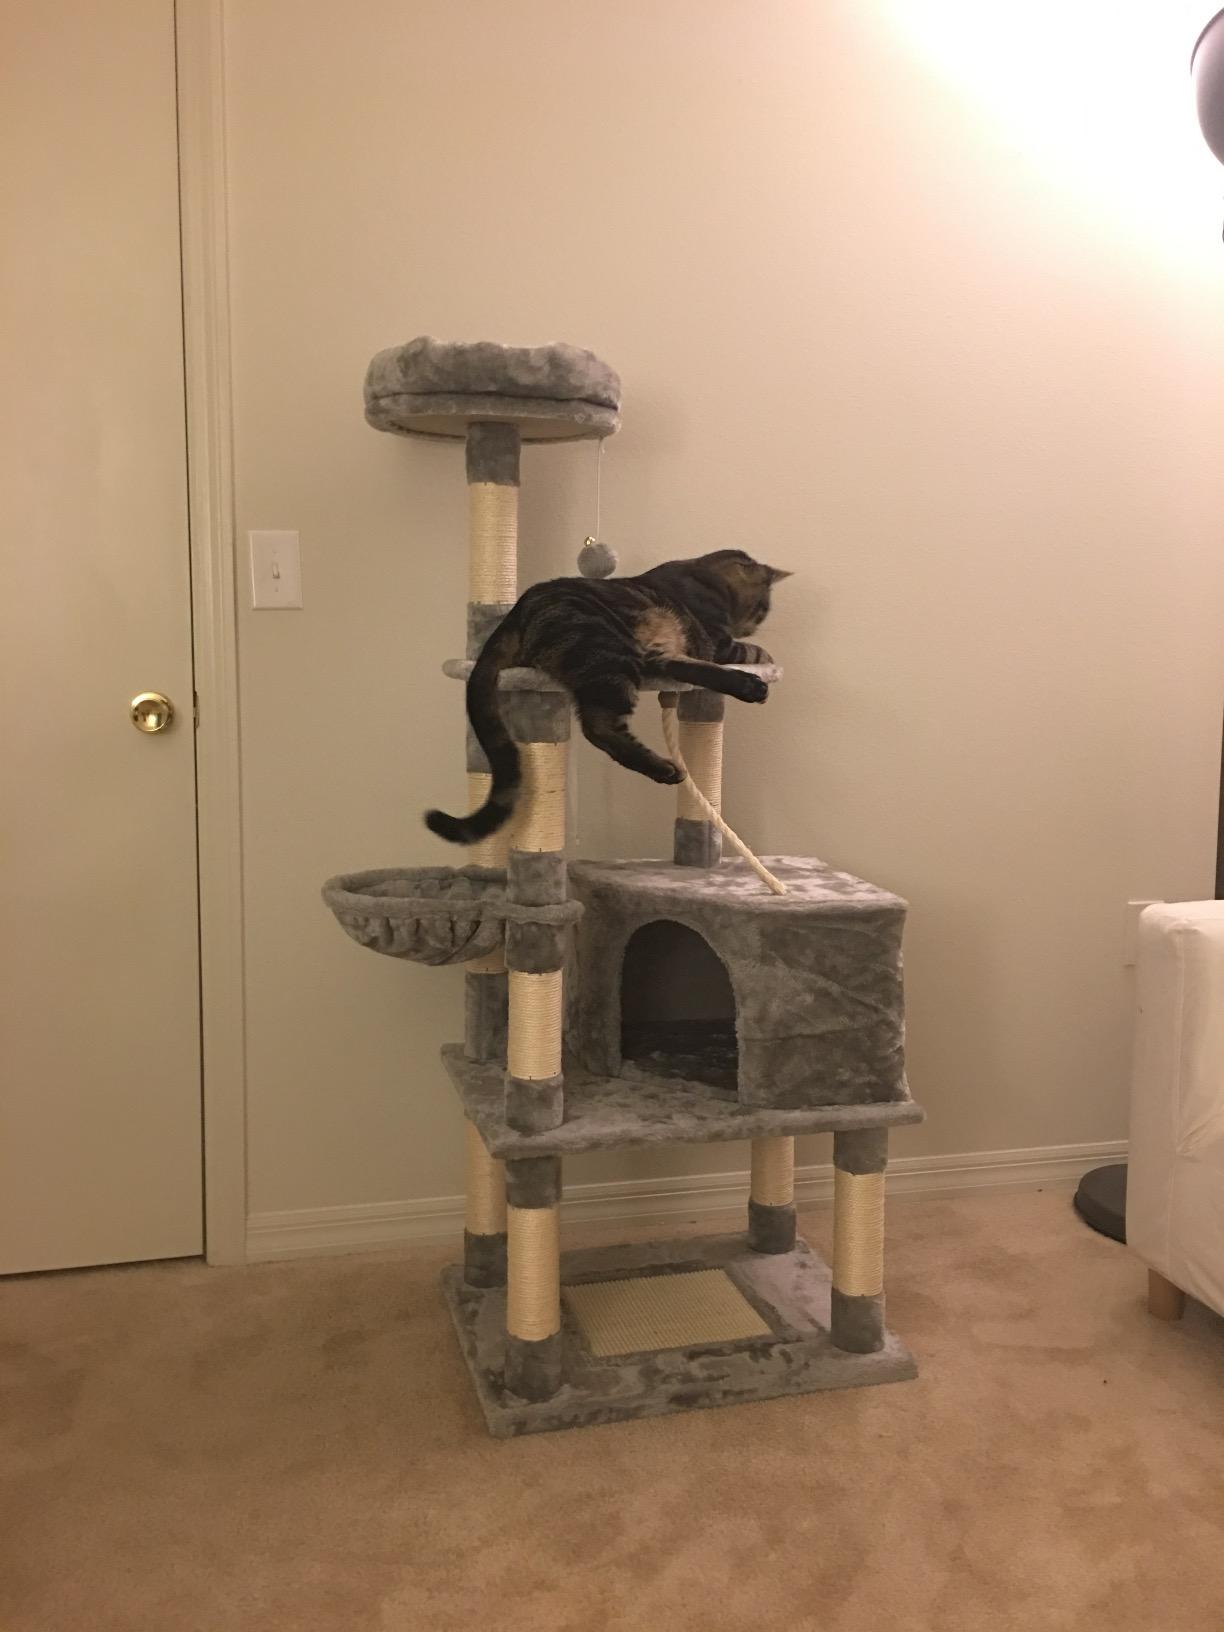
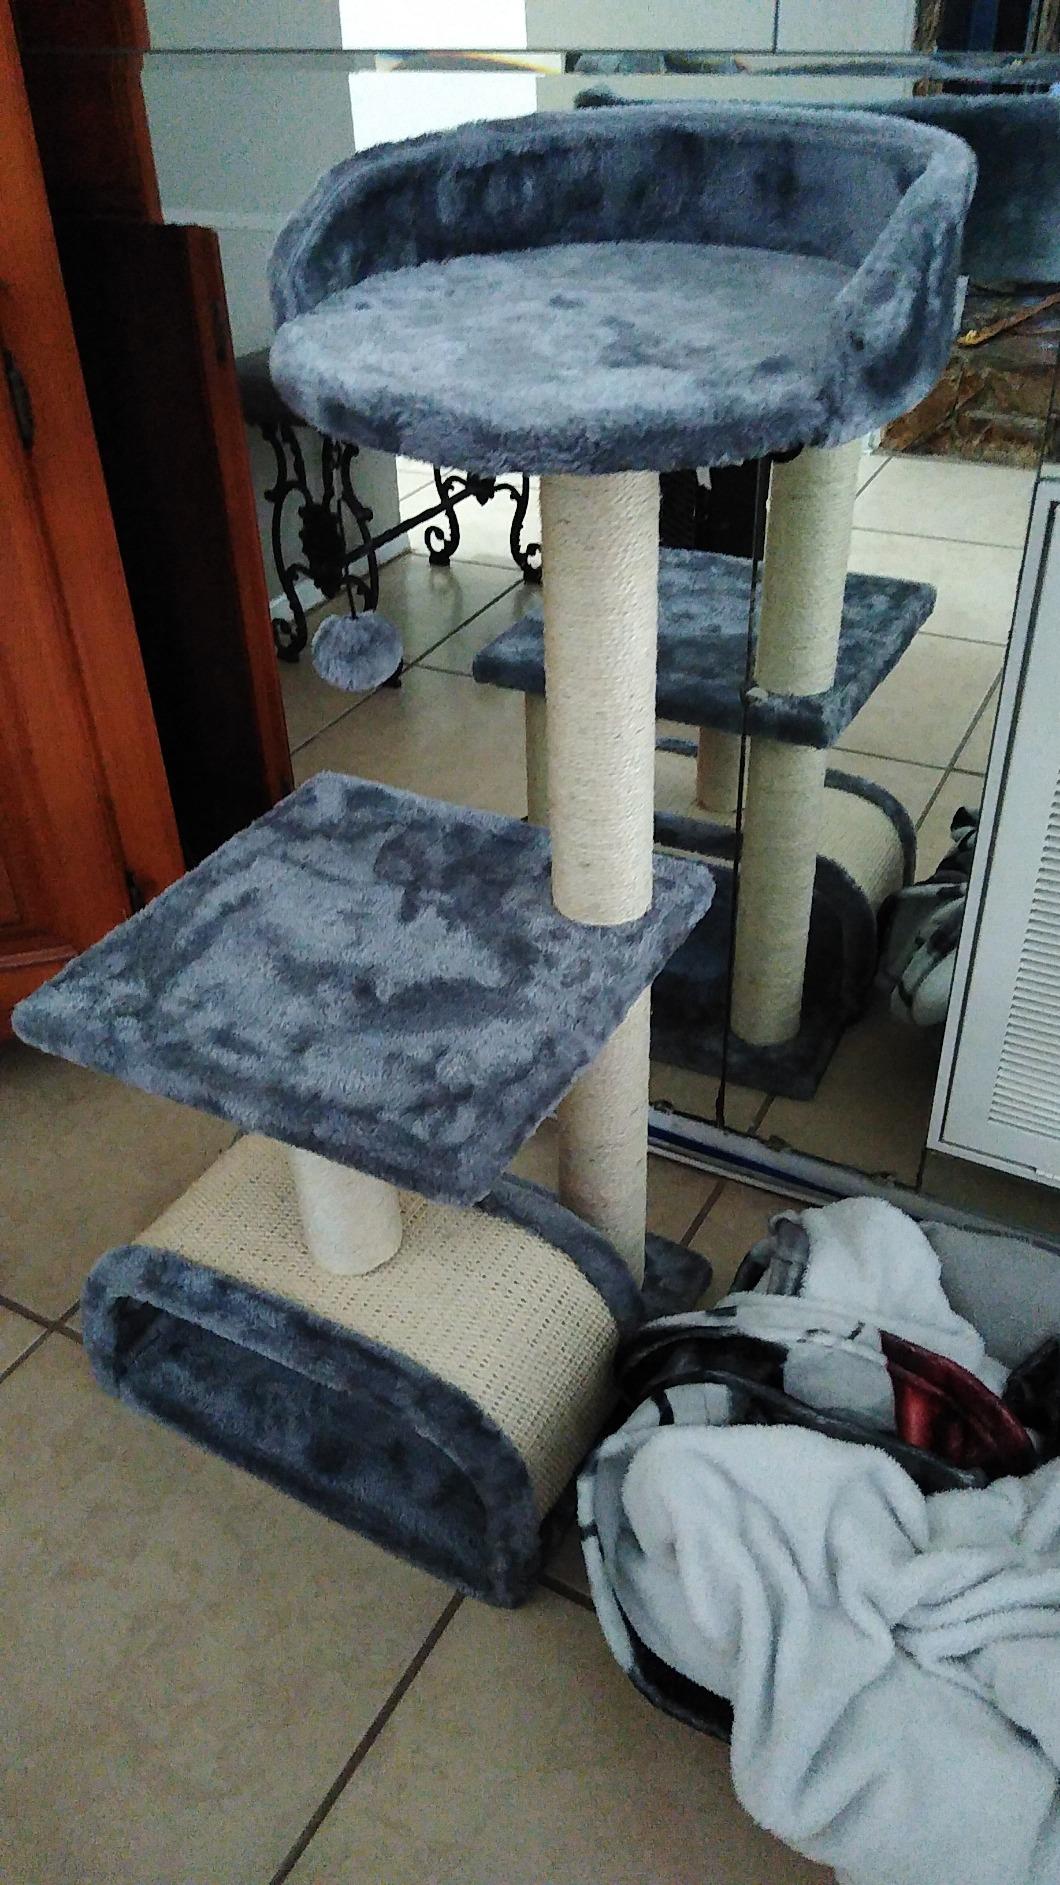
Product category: items_cat tree
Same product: no